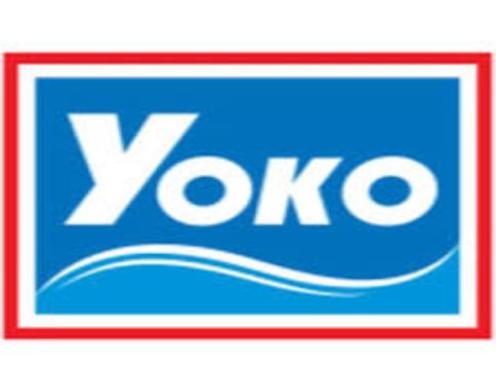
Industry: Clothes